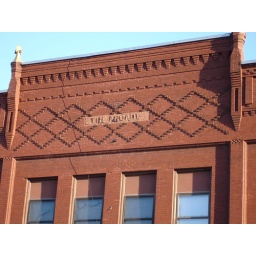
This is a red brick building in Menomonie, Wisconsin, USA.